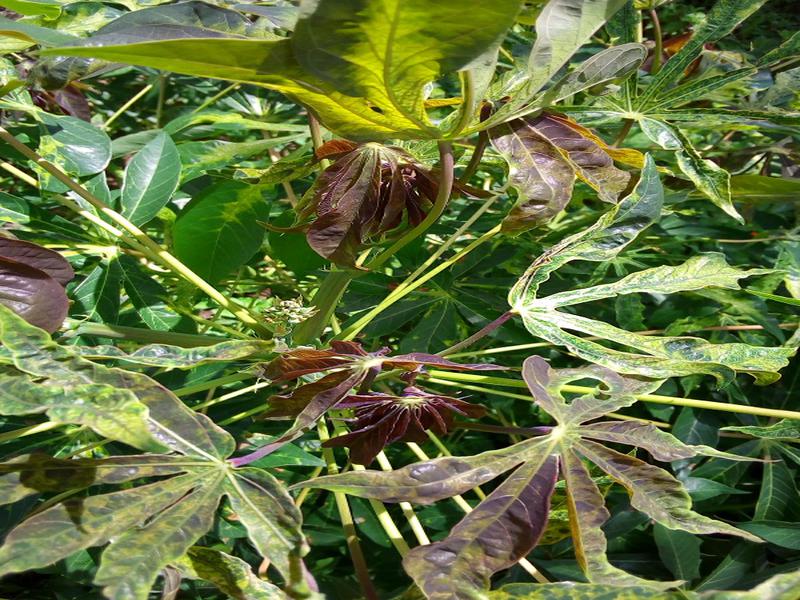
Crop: cassava
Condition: mosaic_disease